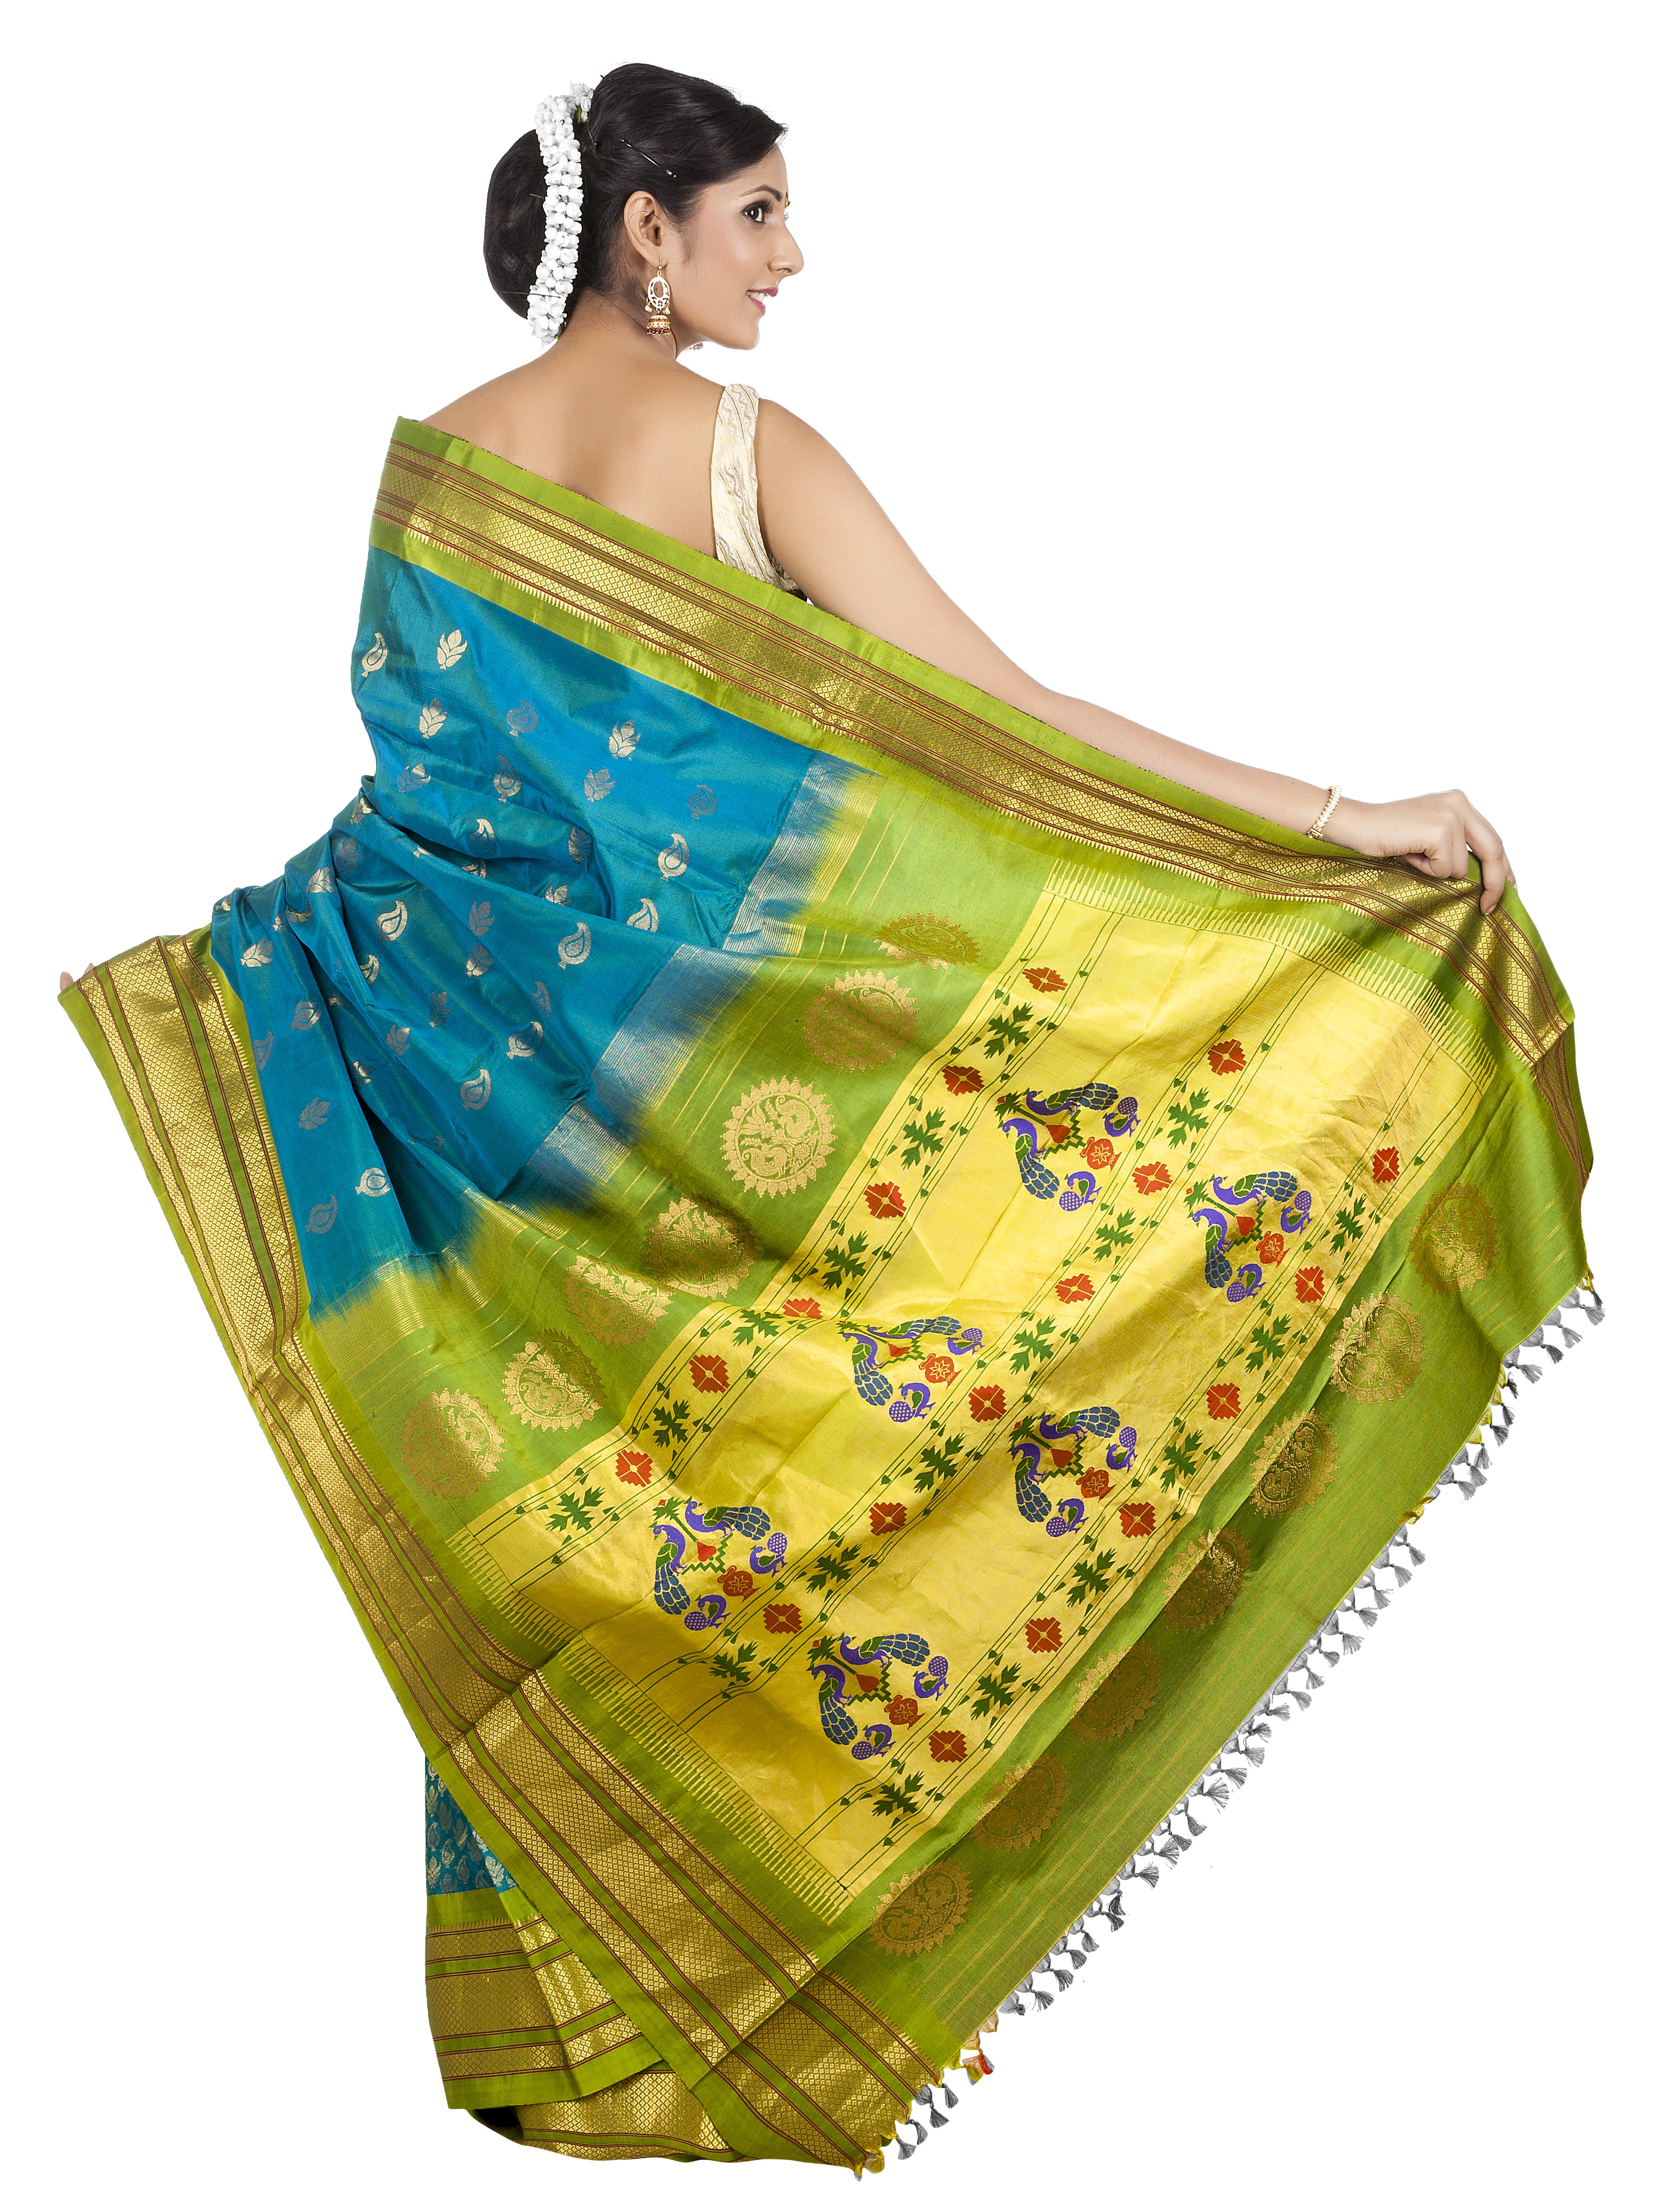
pattern, model, green, collection, fashion, clothing, yellow, textile, peach, sari, magenta, silk, gown, abdomen, sleeve, indian woman, wedding saree, paithani saree, paithani silk, traditional cloth